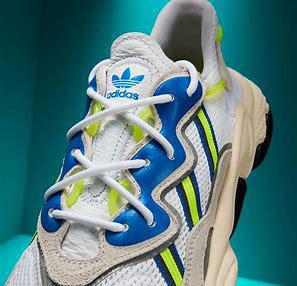
Brand: Adidas
Model: Ozweego